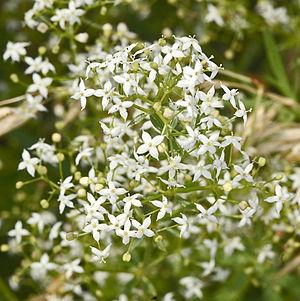
Cette liste de Tracheophyta de Bosnie-Herzégovine, ainsi que d’espèces introduites est un aperçu incomplet d’espèces de mousses, de fougères, de gymnospermes et d’angiospermes citées dans la littérature disponible en langues bosniaque, croate, serbe et serbo-croate. Cet aperçu n’inclue pas des espèces cultivées ni celles occasionnellement introduites.